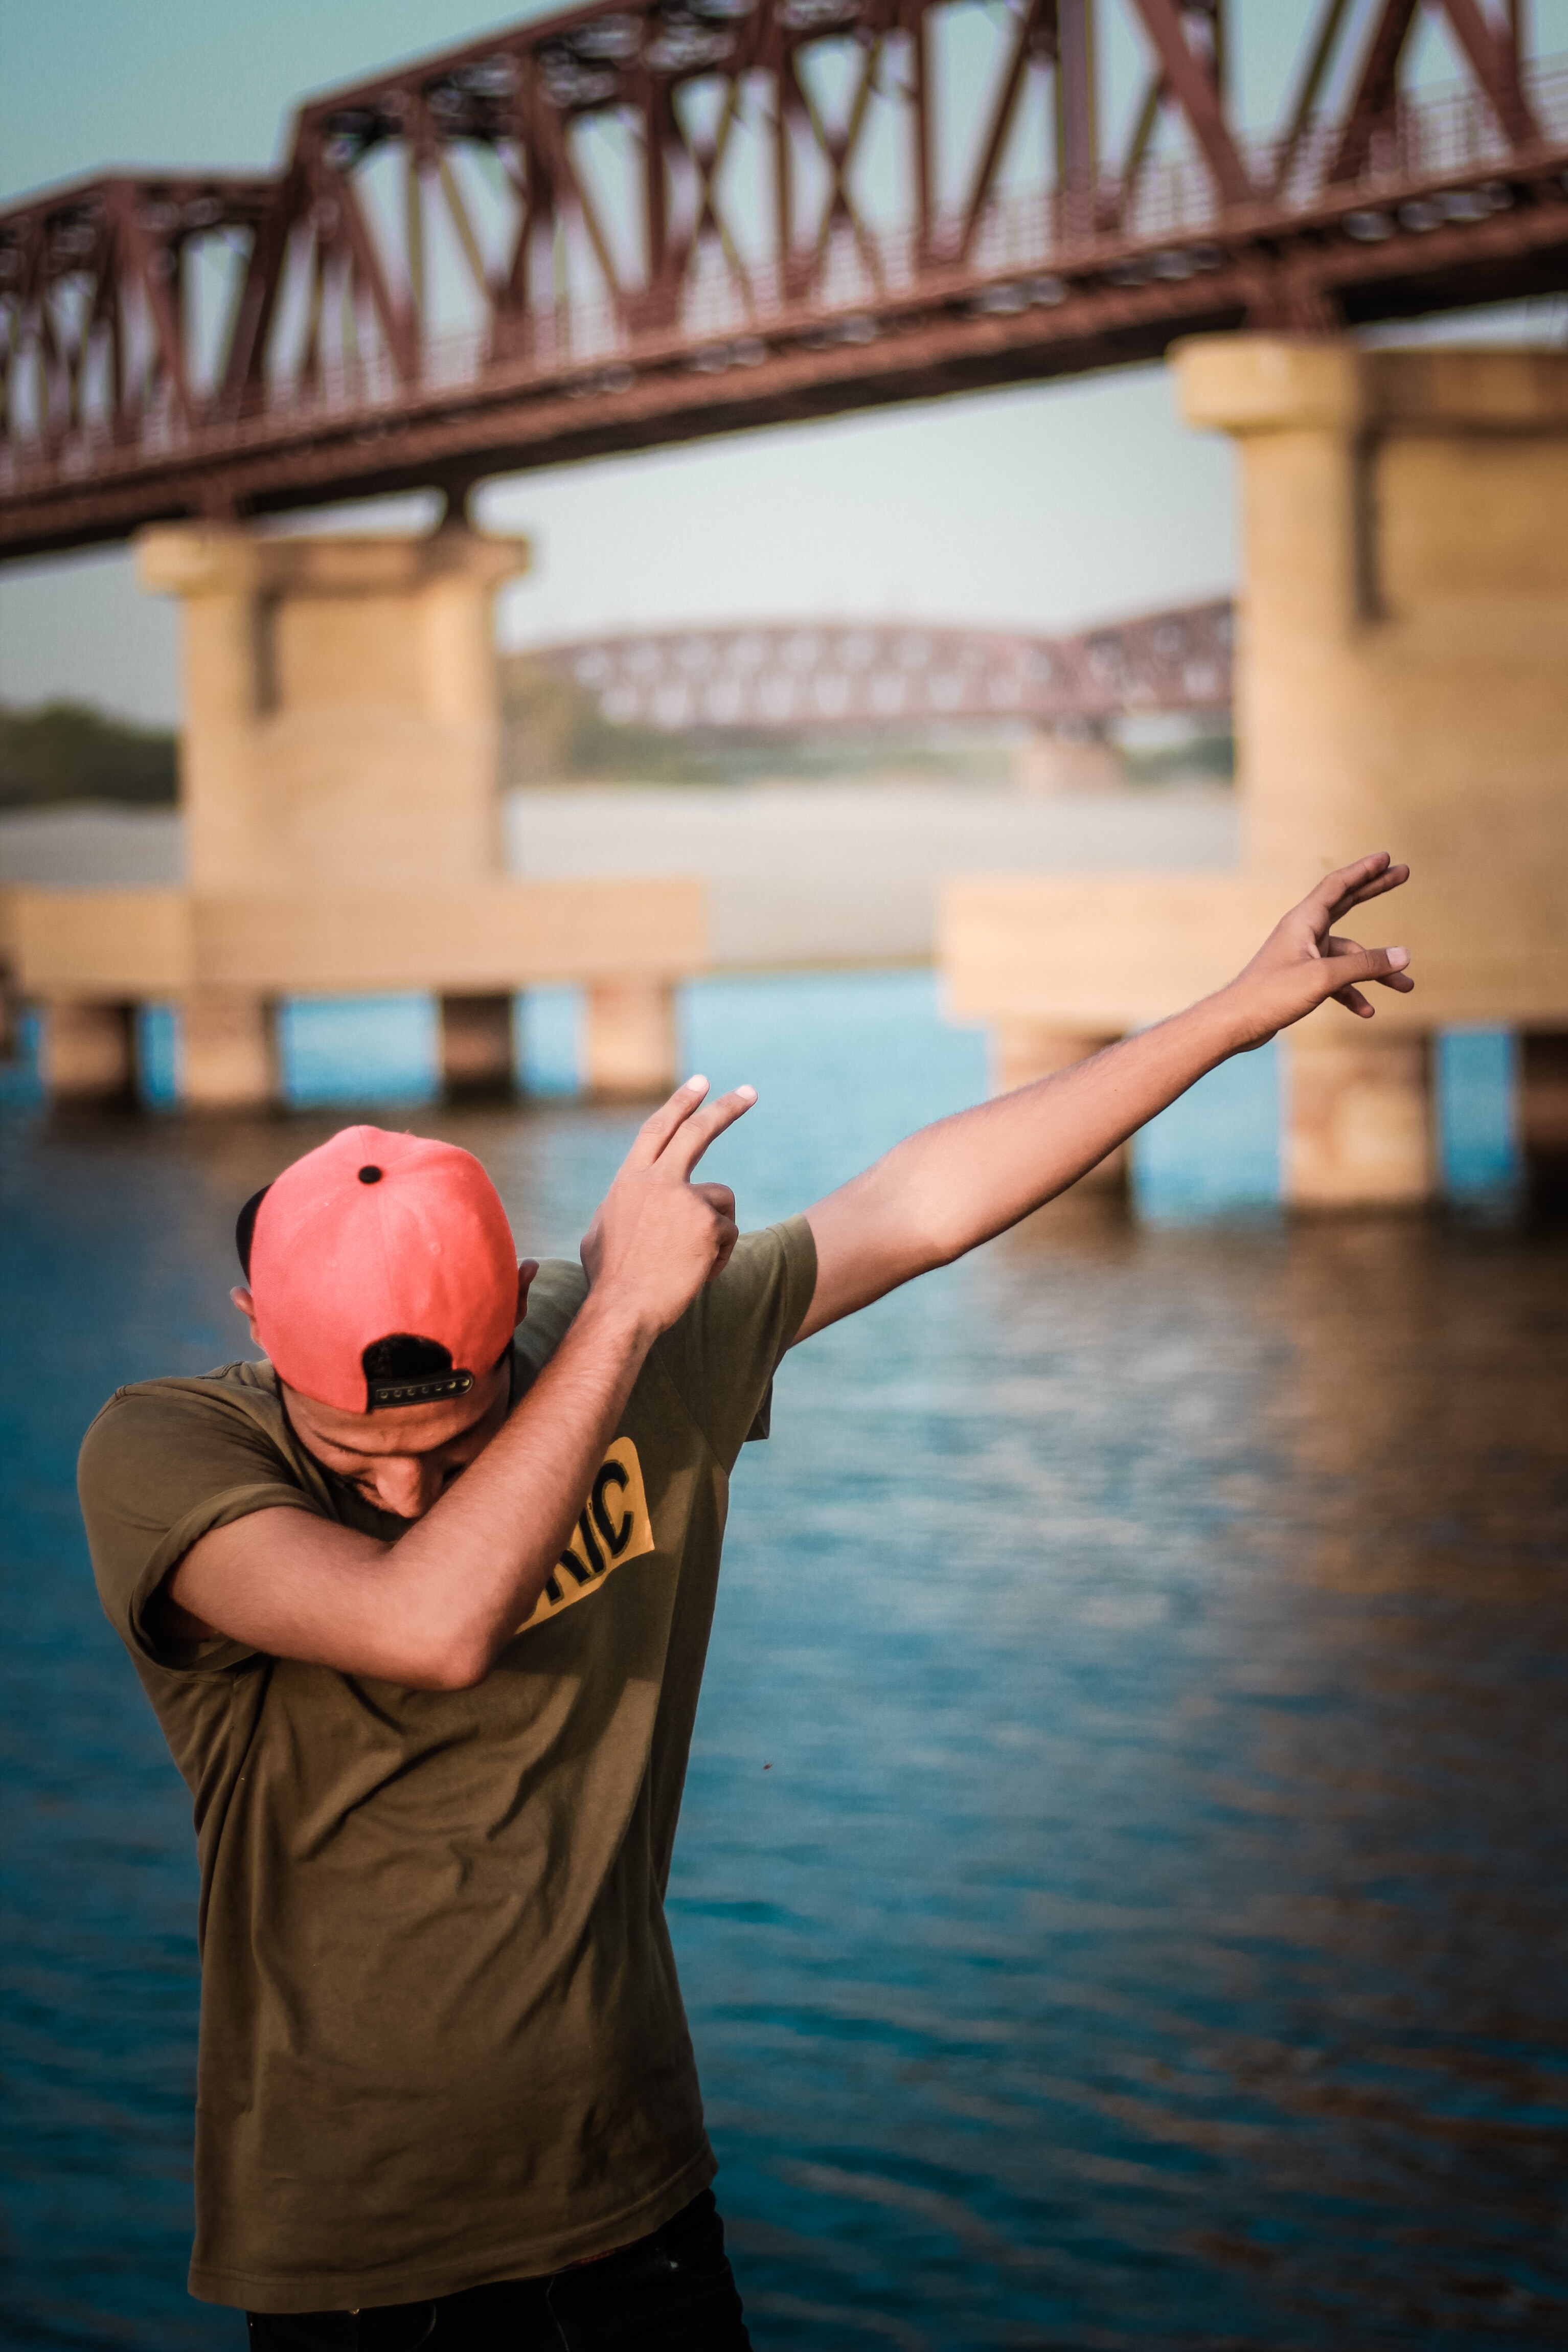
blue, red, yellow, fun, headgear, photography, cloud, happy, personal protective equipment, flash photography, cap, leisure, vacation, world